Mask (DC Comics)

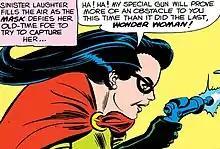
The Silver Age Mask in "Justice League of America" #35 (May 1965), art by Mike Sekowsky.

The Mask demanded more money from Close and similarly captured the Holliday College girls, demanding money from military intelligence.